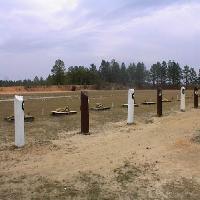
Weather: cloudy or overcast